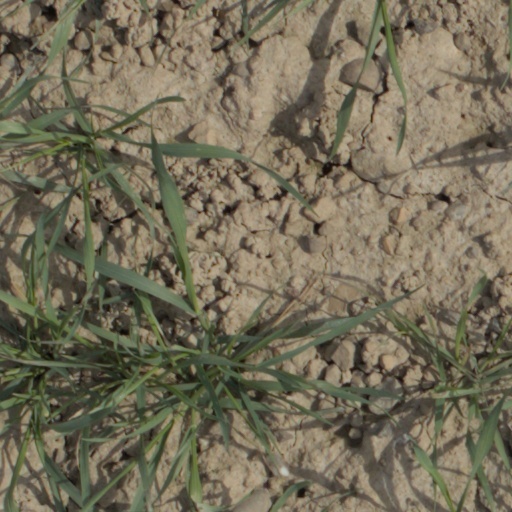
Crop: wheat